Labour relations in women's association football

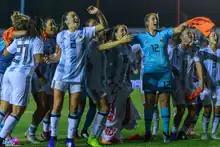
Before defeating Panama in November 2018 to earn a berth to the 2019 FIFA Women's World Cup, Argentina's women's team went on strike over pay and travel arrangements during qualifiers.

Following the Argentina women's national football team's failure to qualify for the 2015 FIFA Women's World Cup, the Argentine Football Association (AFA) cut all funding for the team, effectively disbanding the team and leading to FIFA classifying it as inactive in 2016. The team was reinstated in summer 2017 for a friendly against Uruguay to prepare for the 2018 Copa América Femenina. However, after being required to travel in and out of Uruguay on the same day as the match and being paid only 150 pesos (US$8.50) for the match, the players launched a strike. In an open letter to AFA women's committee president Ricardo Pinela, the players claimed that stipends that the players were owed had not been paid, and demanded fundamental improvements to their training facilities, such as locker rooms. The team protested during the 2018 Copa América Femenina by raising their hands to their ears during team photos, to suggest that they wanted the AFA to hear their requests.